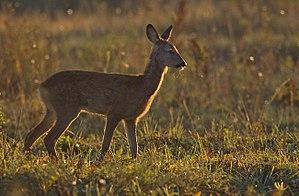
L'Estonie est un petit pays fortement boisé situé sur les rives de la mer Baltique. Il appartient à l'écozone du Paléarctique et à l'écorégion marine tempérée de l'Atlantique Nord.